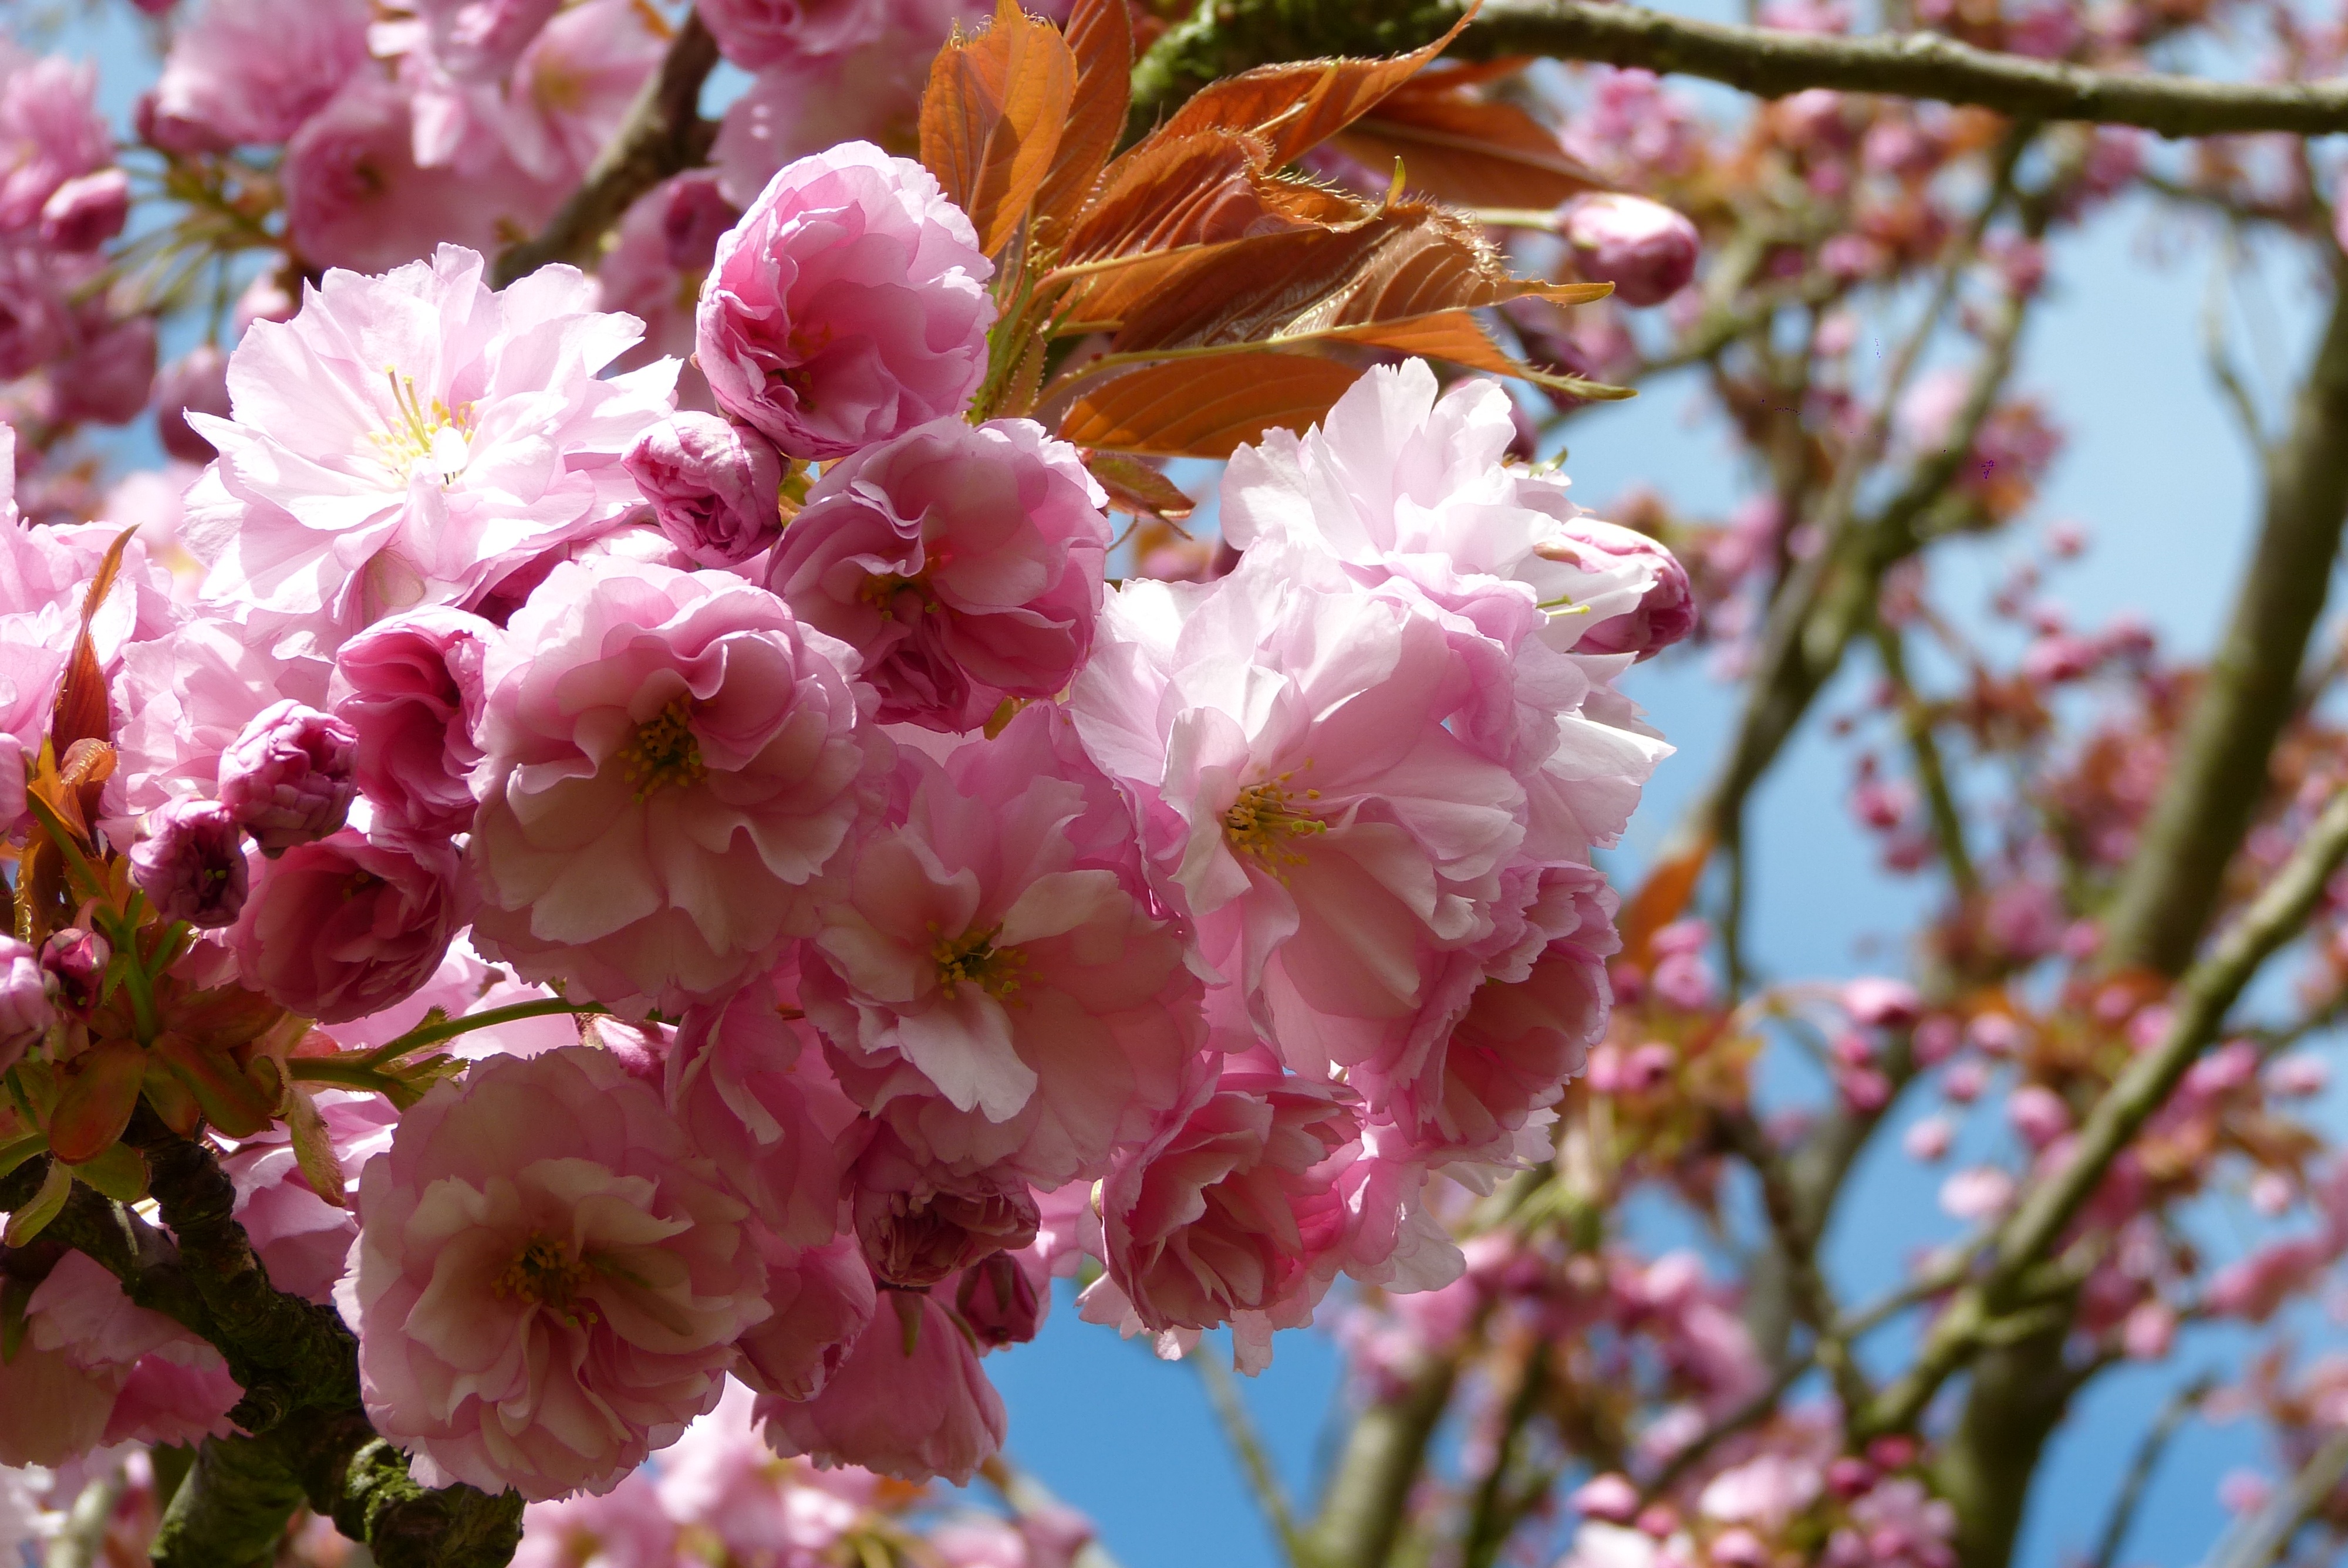
branch, blossom, plant, fruit, flower, petal, food, spring, produce, flora, cherry blossom, shrub, berlin, cherry, flowering plant, rose family, teltow, cherry blossom park, woody plant, land plant